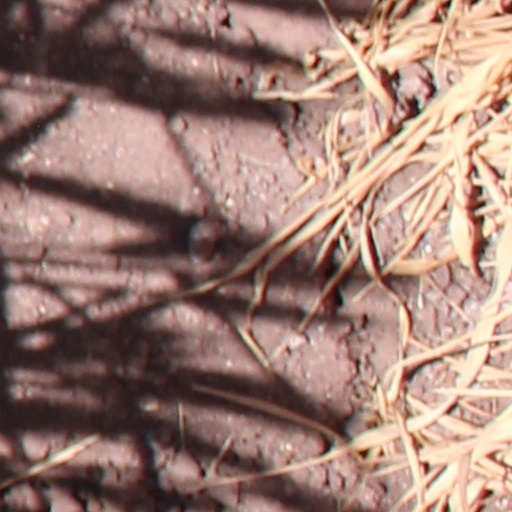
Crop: wheat